DakshinaChitra

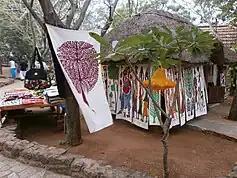

The museum is a center for living traditions of art, folk performing arts, and crafts set up with the objective of preserving and promoting South India's heritage and culture. Special programmes feature dances, crafting of necklaces, basket weaving, and puppet shows. The museum also holds workshops for training in traditional crafts such as indigo dying. Potters trained at the center are issued a certificate of their skills by the regional office of the Department of the Development Commissioner (Handicrafts). Classical dances such as Bharatnatyam, Mohiniyattam and Kuchipudi, and music concerts are regular events held in the large amphitheater. Each year, 15,000 school children visit the museum.